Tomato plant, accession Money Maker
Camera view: tilt-top (135 deg); turntable rotation: 60 degrees
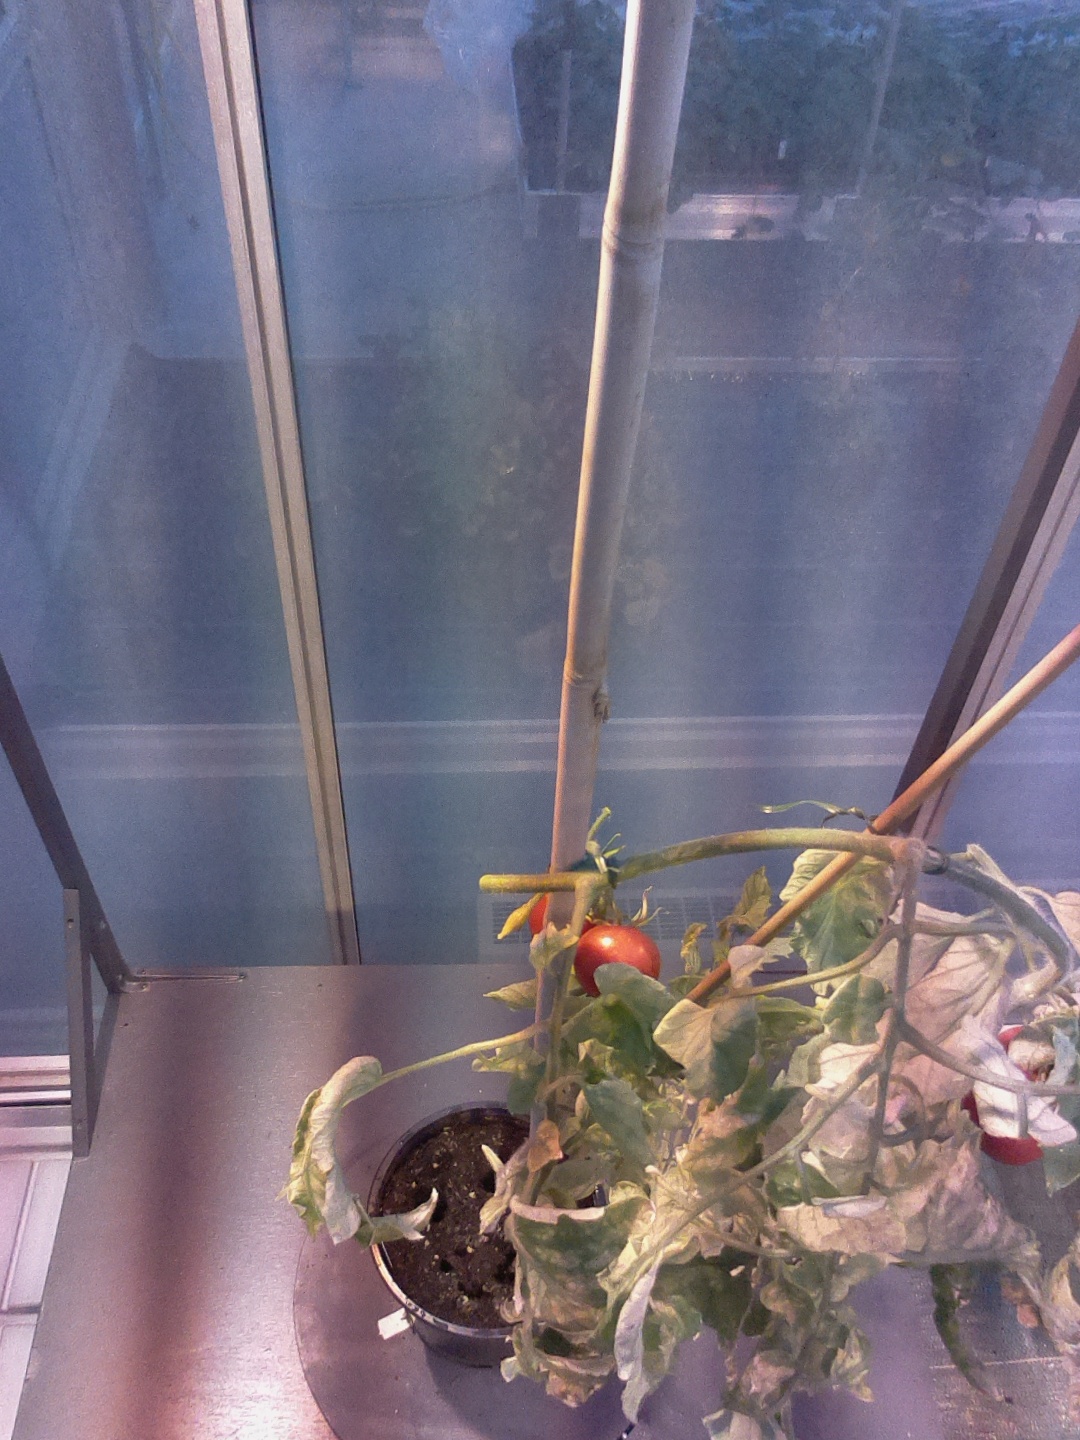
BBCH growth stage 85: 50%-60% of fruits show typical fully ripe color